The Fontanelle Observer

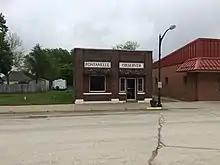
The office of the newspaper, on 5th Street in Fontanelle, beside Fontanelle City Park, built in 1918 and pictured in 2019

The Fontanelle Observer is an American weekly newspaper focused on the news of Fontanelle, Iowa. It was founded in 1863 by the Gow brothers (which included James M. Gow). Its news is partly digitized via the website of the "Creston News Advertiser".